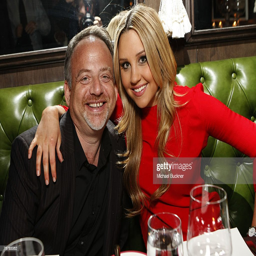
composer and actor attend the dinner .